Allegorical interpretations of Plato

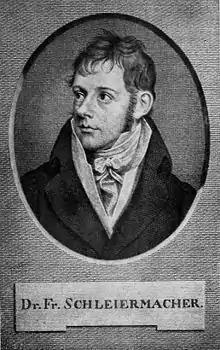
An engraving of Schleiermacher from his early adulthood.

The fable of the cicadas (230c) demands that we treat it as an allegory since higher things too, like poetic ones, are almost all allegorical... Thus it seemed to the Platonists, not only to [Neo-Platonists such as] Hermias but to Iamblichus too. In part, I follow in their footsteps, but in part I walk a crooked line based on probability and reason. Socrates himself, moreover, obviously feels the need for allegory here ...